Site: brandenburg
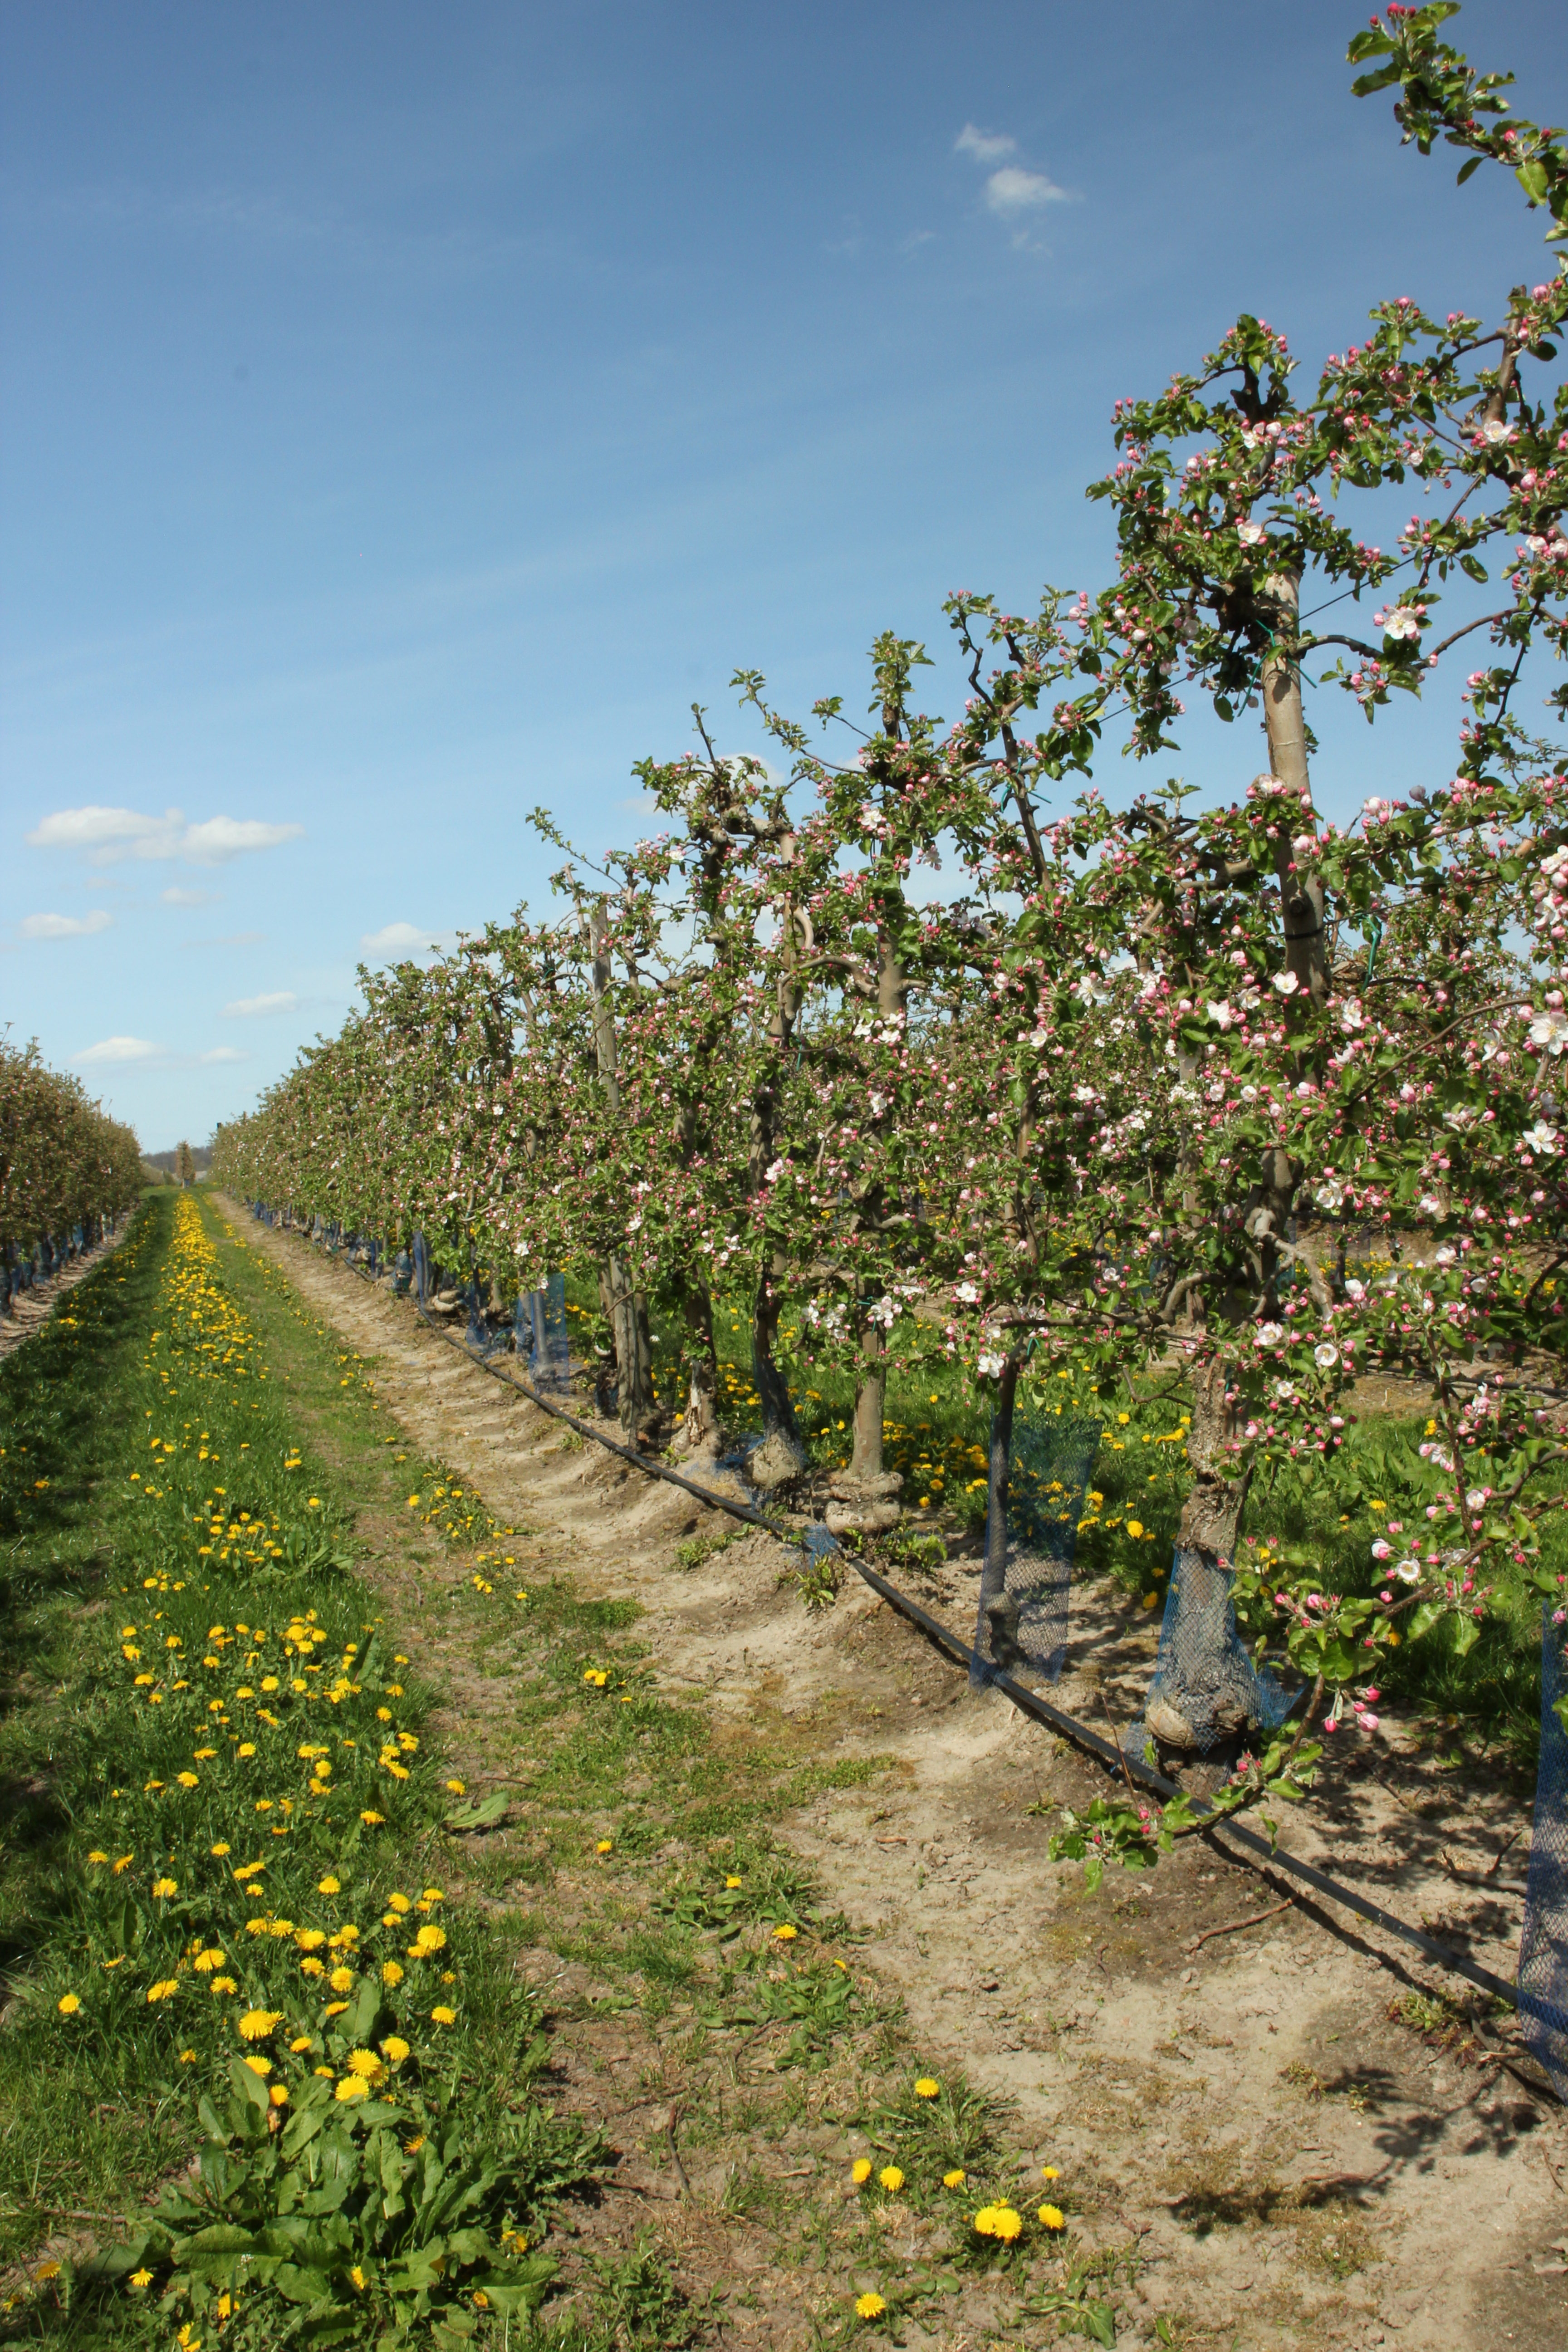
Growth stage (BBCH 57): Inflorescence emergence